SS William A. Irvin

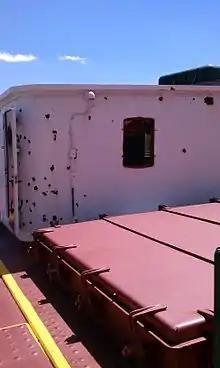
Exterior of the dining room of "William A. Irvin"

"SS William A. Irvin" was launched 21 November 1937 at the yards of the American Ship Building Company in Lorain, Ohio. Her maiden voyage began 25 June 1938 after outfitting in Lorain. "William A. Irvin" was the first of a four-vessel class, including "Governor Miller", "John Hulst", and "Ralph H. Watson"; each costing about US$1.3 million.